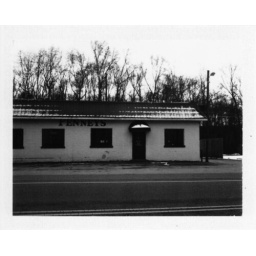
Super dive bar in Tennessee. I couldn't get a picture of the sign in the window that said &amp;quot;Men Only&amp;quot;